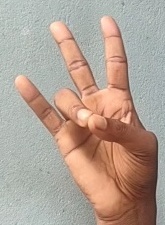
ASL sign: 7